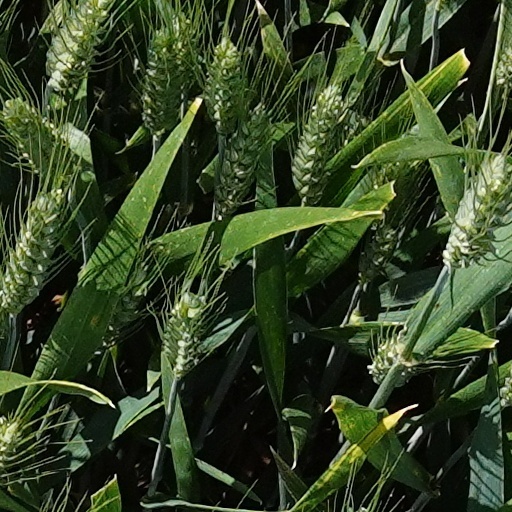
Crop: wheat